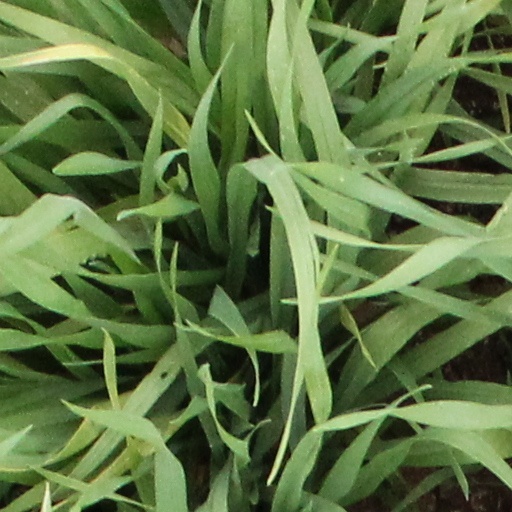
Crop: wheat